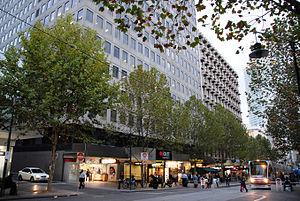
L'Institut royal de technologie de Melbourne, ou RMIT University, est une université australienne publique de Melbourne dans l'État de Victoria. Elle a deux branches, appelées « RMIT University in Australia » et « RMIT International University » au Viêt Nam. Par son ancienneté c'est la troisième institution d'enseignement supérieur de l'État de Victoria et la septième en Australie. Son campus historique « RMIT City » est en périphérie nord de Melbourne.